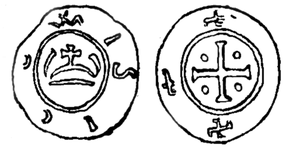
Le svastika ou swastika, 卐, mot sanskrit dérivé de su et de asti, avec la variante orthographique sauvastika parfois attribuée à son symétrique 卍, est un symbole que l'on retrouve en Europe, en Afrique, en Océanie, aux Amériques et en Asie jusqu'en Extrême-Orient. Il apparaît à l'époque néolithique pour la première fois dans la préécriture de la culture de Vinča. Cette ubiquité temporelle et spatiale lui a parfois valu le nom de « symbole universel ». On peut le décrire comme une croix composée de quatre potences prenant chacune la forme d'un gamma grec en capitale, d'où le nom de croix gammée qui lui est parfois donné.